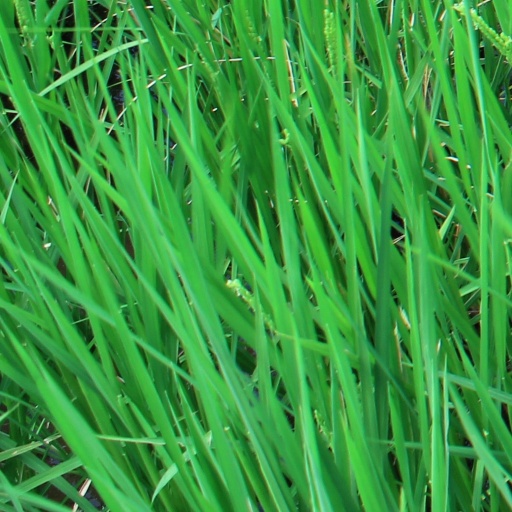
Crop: rice